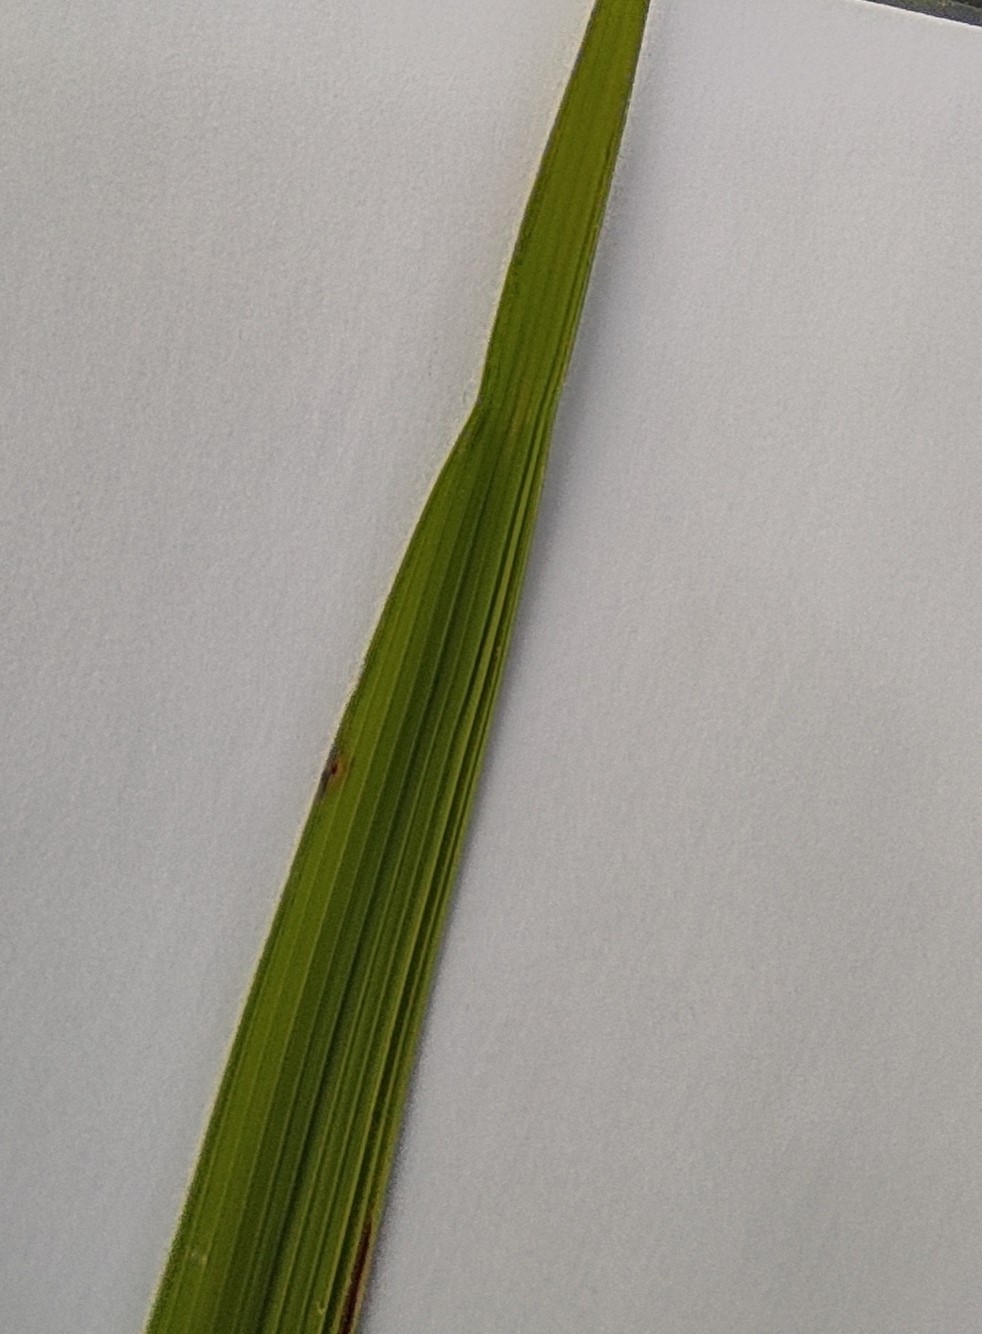
Label: Healthy